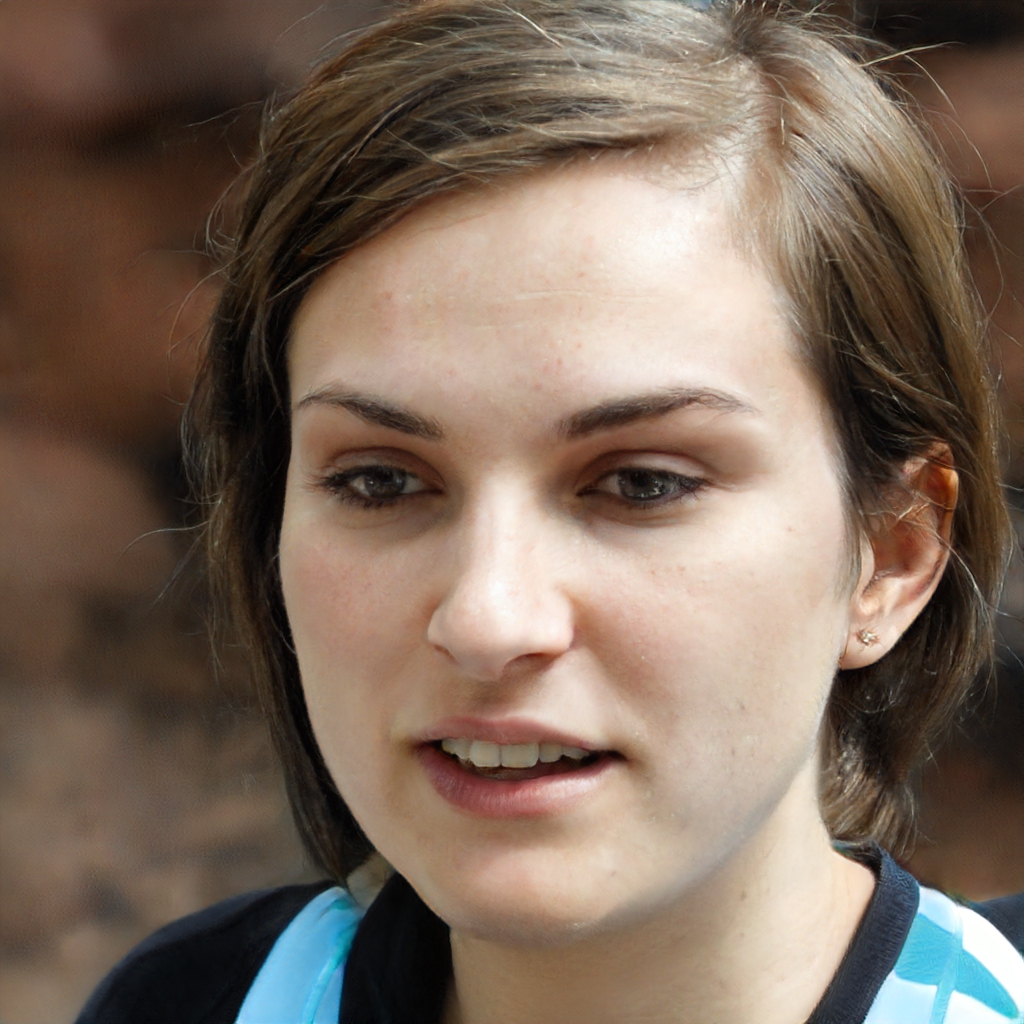
Label: Colored